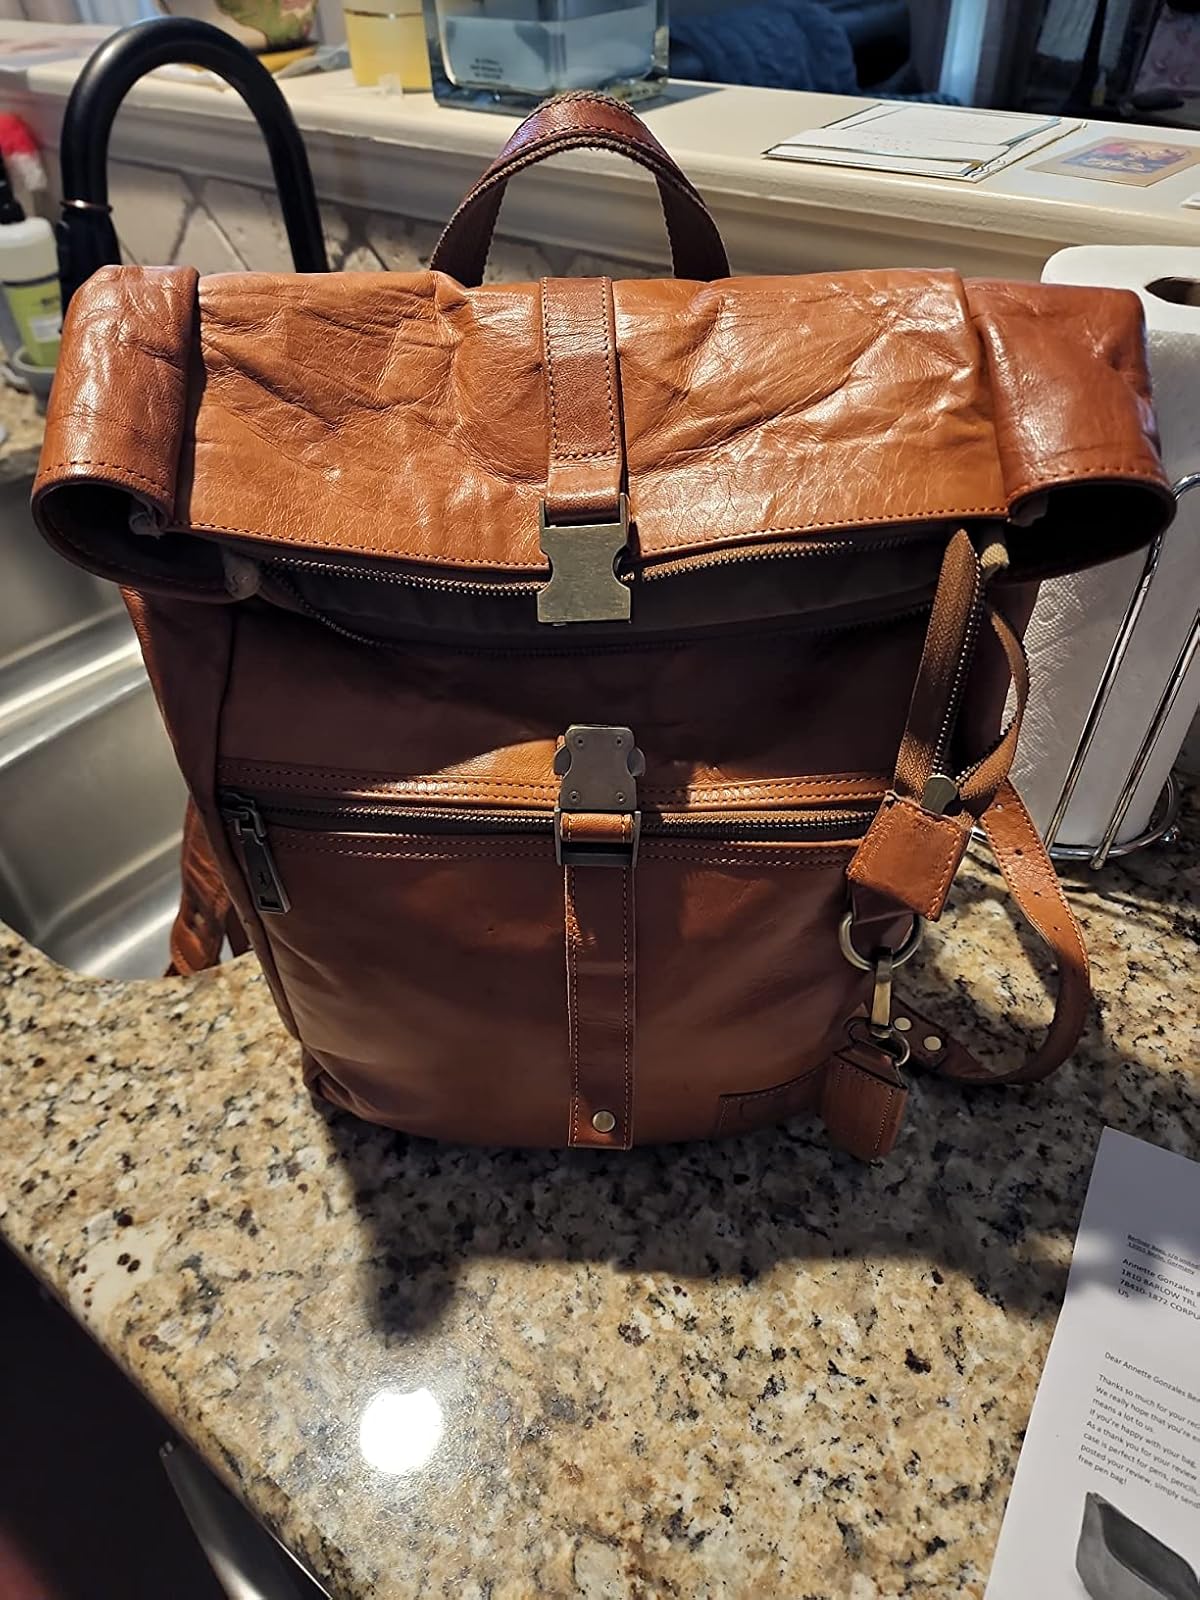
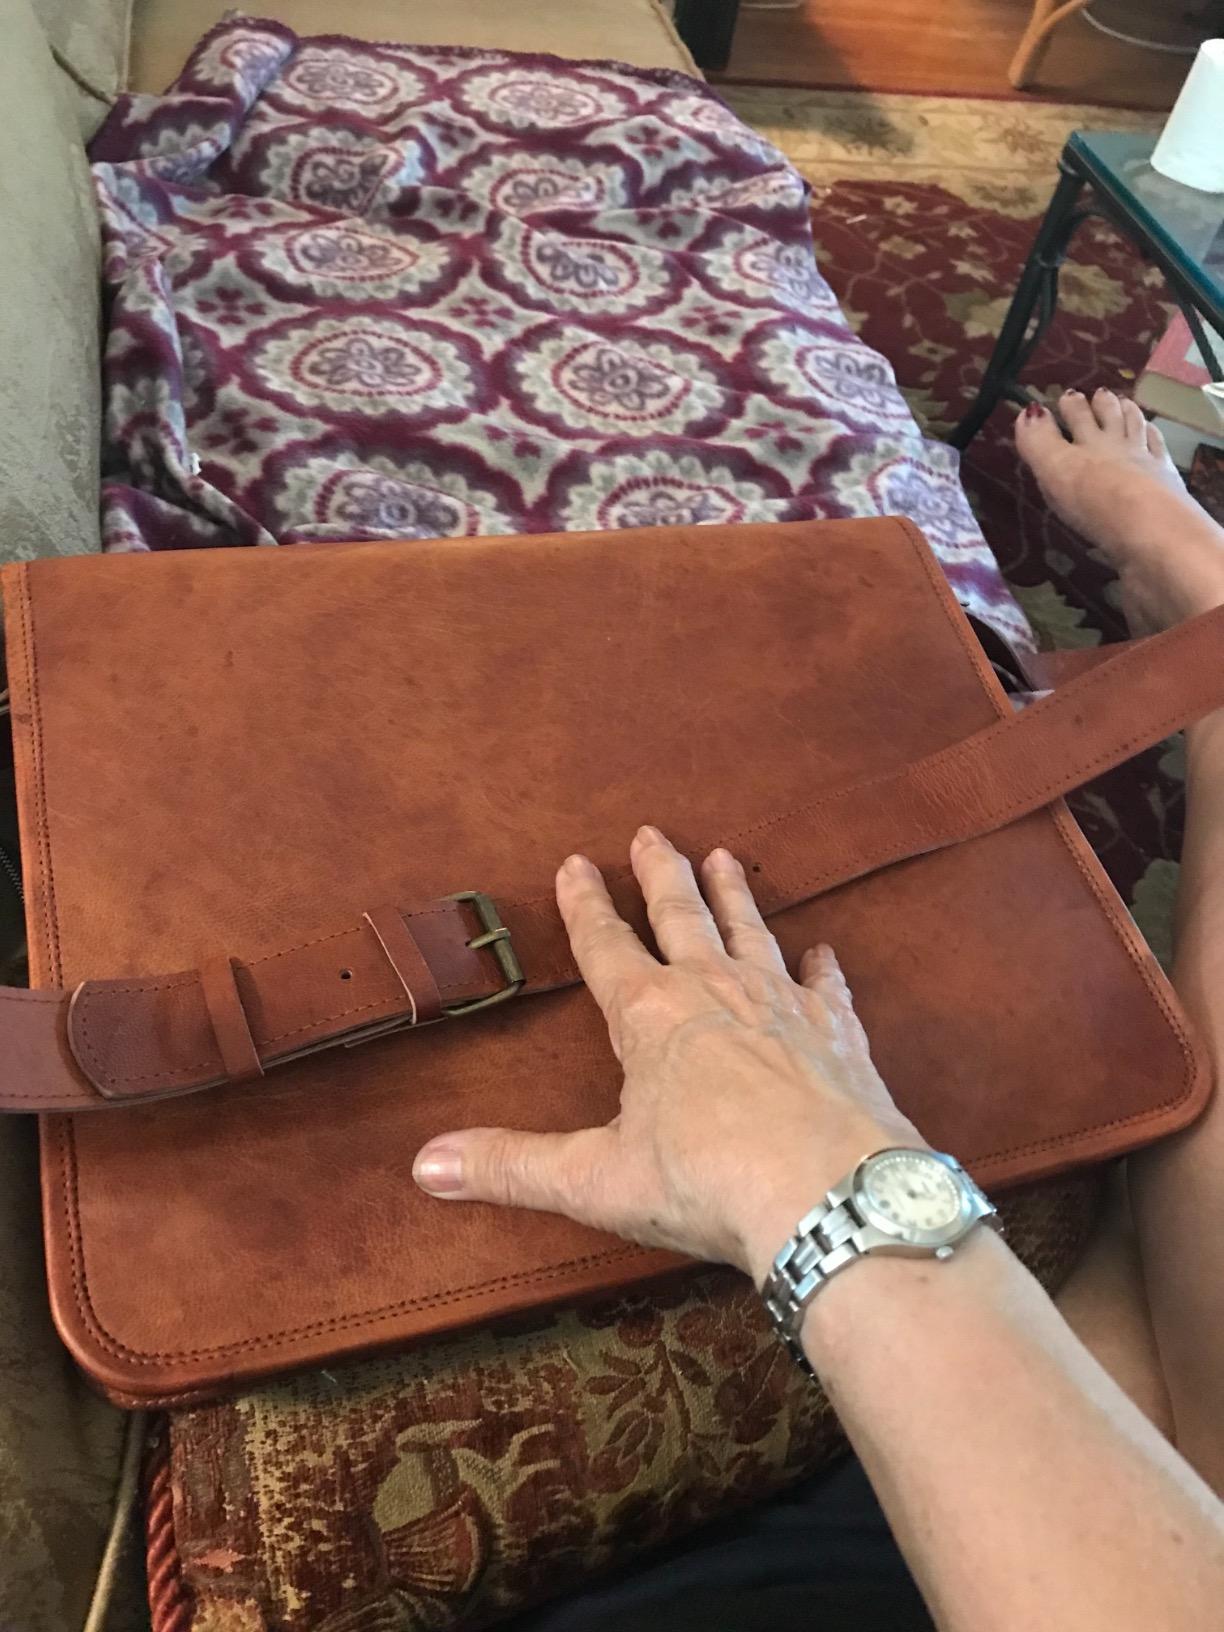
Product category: bag
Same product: no